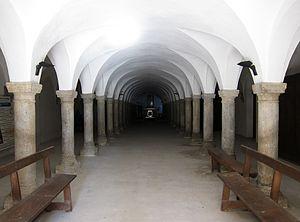
La crypte de la chiesa di San Nicola à Rivello (Basilicate).